KDKA (AM)

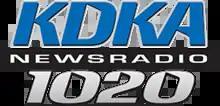
KDKA logo from 2002 to 2020; until 2006, a version referring to the station as "News Talk" instead of "Newsradio" was used. The typeface used for the frequency and call sign had been used in logos for KDKA since 1963, and was also used by the other Group W stations.

For the 2007 season, KDKA lost the radio rights to the Pittsburgh Pirates to WPGB.